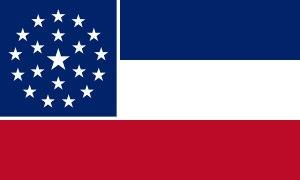
Depuis le 30 juin 2020, l'État américain du Mississippi ne possède plus de drapeau officiel. Cette circonstance fait suite à l'abolition du drapeau adoptée le 23 avril 1894, en conséquence de protestations sur la présence du drapeau de bataille des États confédérés d'Amérique. Un nouveau drapeau doit être soumis à référendum d'ici novembre 2020.